History of advertising in Britain

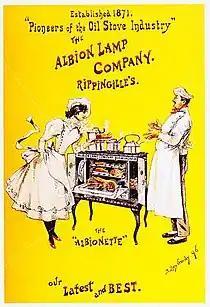
1896 ad by Dudley Hardy

Barratt established "Pears Annual" in 1891 as a spin-off magazine which promoted contemporary illustration and colour printing and in 1897 added the "Pears Cyclopedia" a one-volume encyclopedia. From the early 20th century Pears was famous for the annual "Miss Pears" competition in which parents entered their children into the high-profile hunt for a young brand ambassador to be used on packaging and in consumer promotions. He recruited scientists and the celebrities of the day to publicly endorse the product. Lillie Langtry, a British music hall singer and stage actress with a famous ivory complexion, received income as the first woman to endorse a commercial product, advertising Pears Soap.